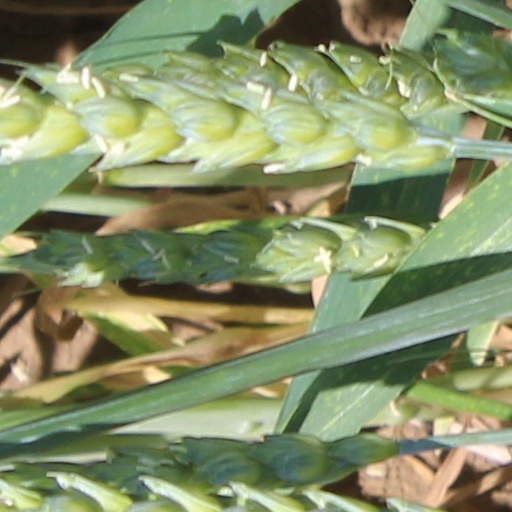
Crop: wheat